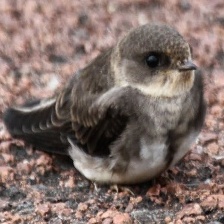
Species: SAND MARTIN
Scientific name: RIPARIA RIPARIA